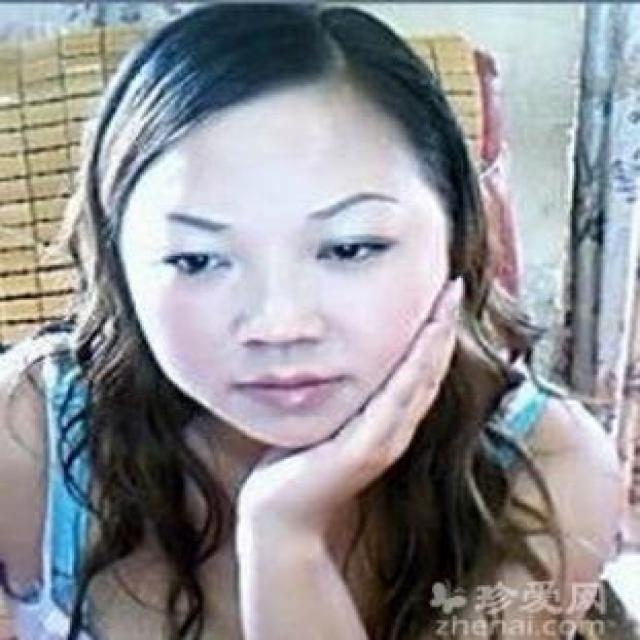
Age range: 21-44